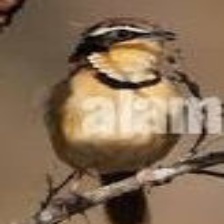
Species: COLLARED CRESCENTCHEST
Scientific name: MELANOPAREIA TORQUATA